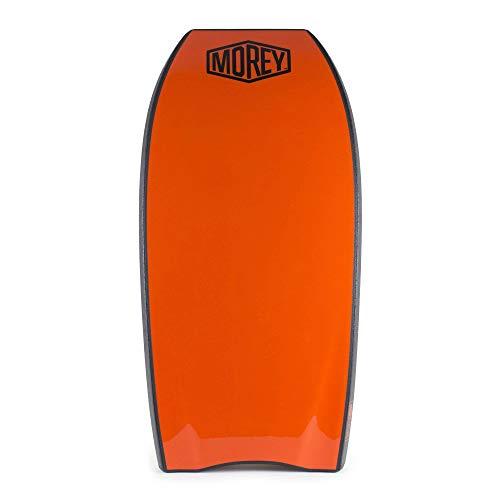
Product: Morey Mach Body Board
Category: Toys & Games | Sports & Outdoor Play | Pools & Water Toys
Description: Features: Crescent Tail, Tail piece.
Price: $199.95
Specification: Product Dimensions:         2.5 x 23 x 43 inches    |Shipping Weight: 4.4 pounds (View shipping rates and policies)|Domestic Shipping: Item can be shipped within U.S.|International Shipping: This item is not eligible for international shipping.  Learn More|ASIN: B073WFN9TW|California residents:  Click here for Proposition 65 warning.|Item model number: 82706|    #3885    in Swimming Pool & Outdoor Water Toys